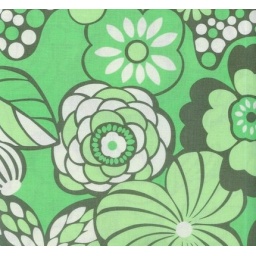
AB water garden in forest